2006 California wildfires

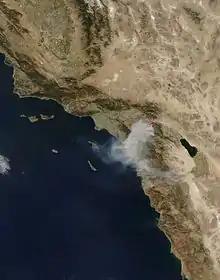
NASA satellite image of the Esperanza Fire

There were 8,202 fires that burned of land in the US state of California in 2006.